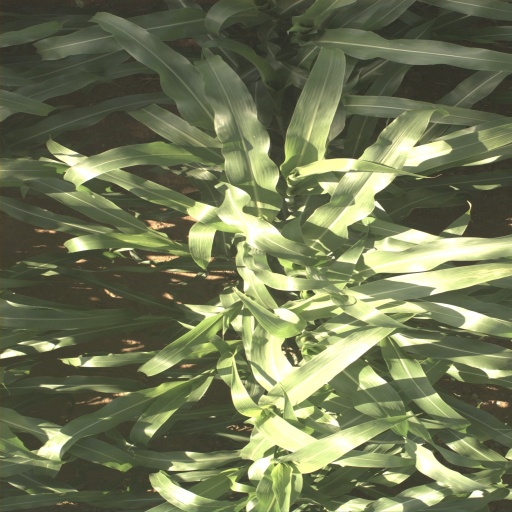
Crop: sorghum